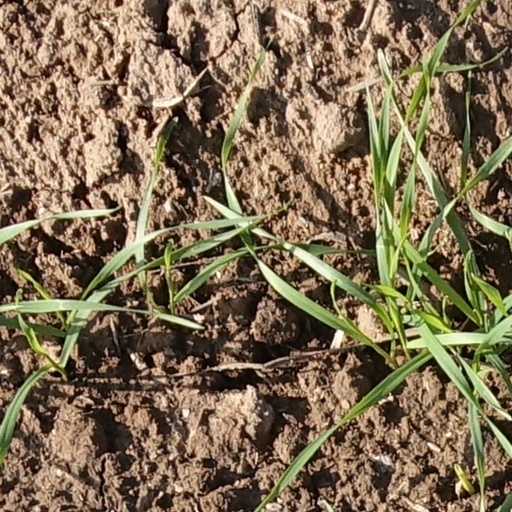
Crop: wheat